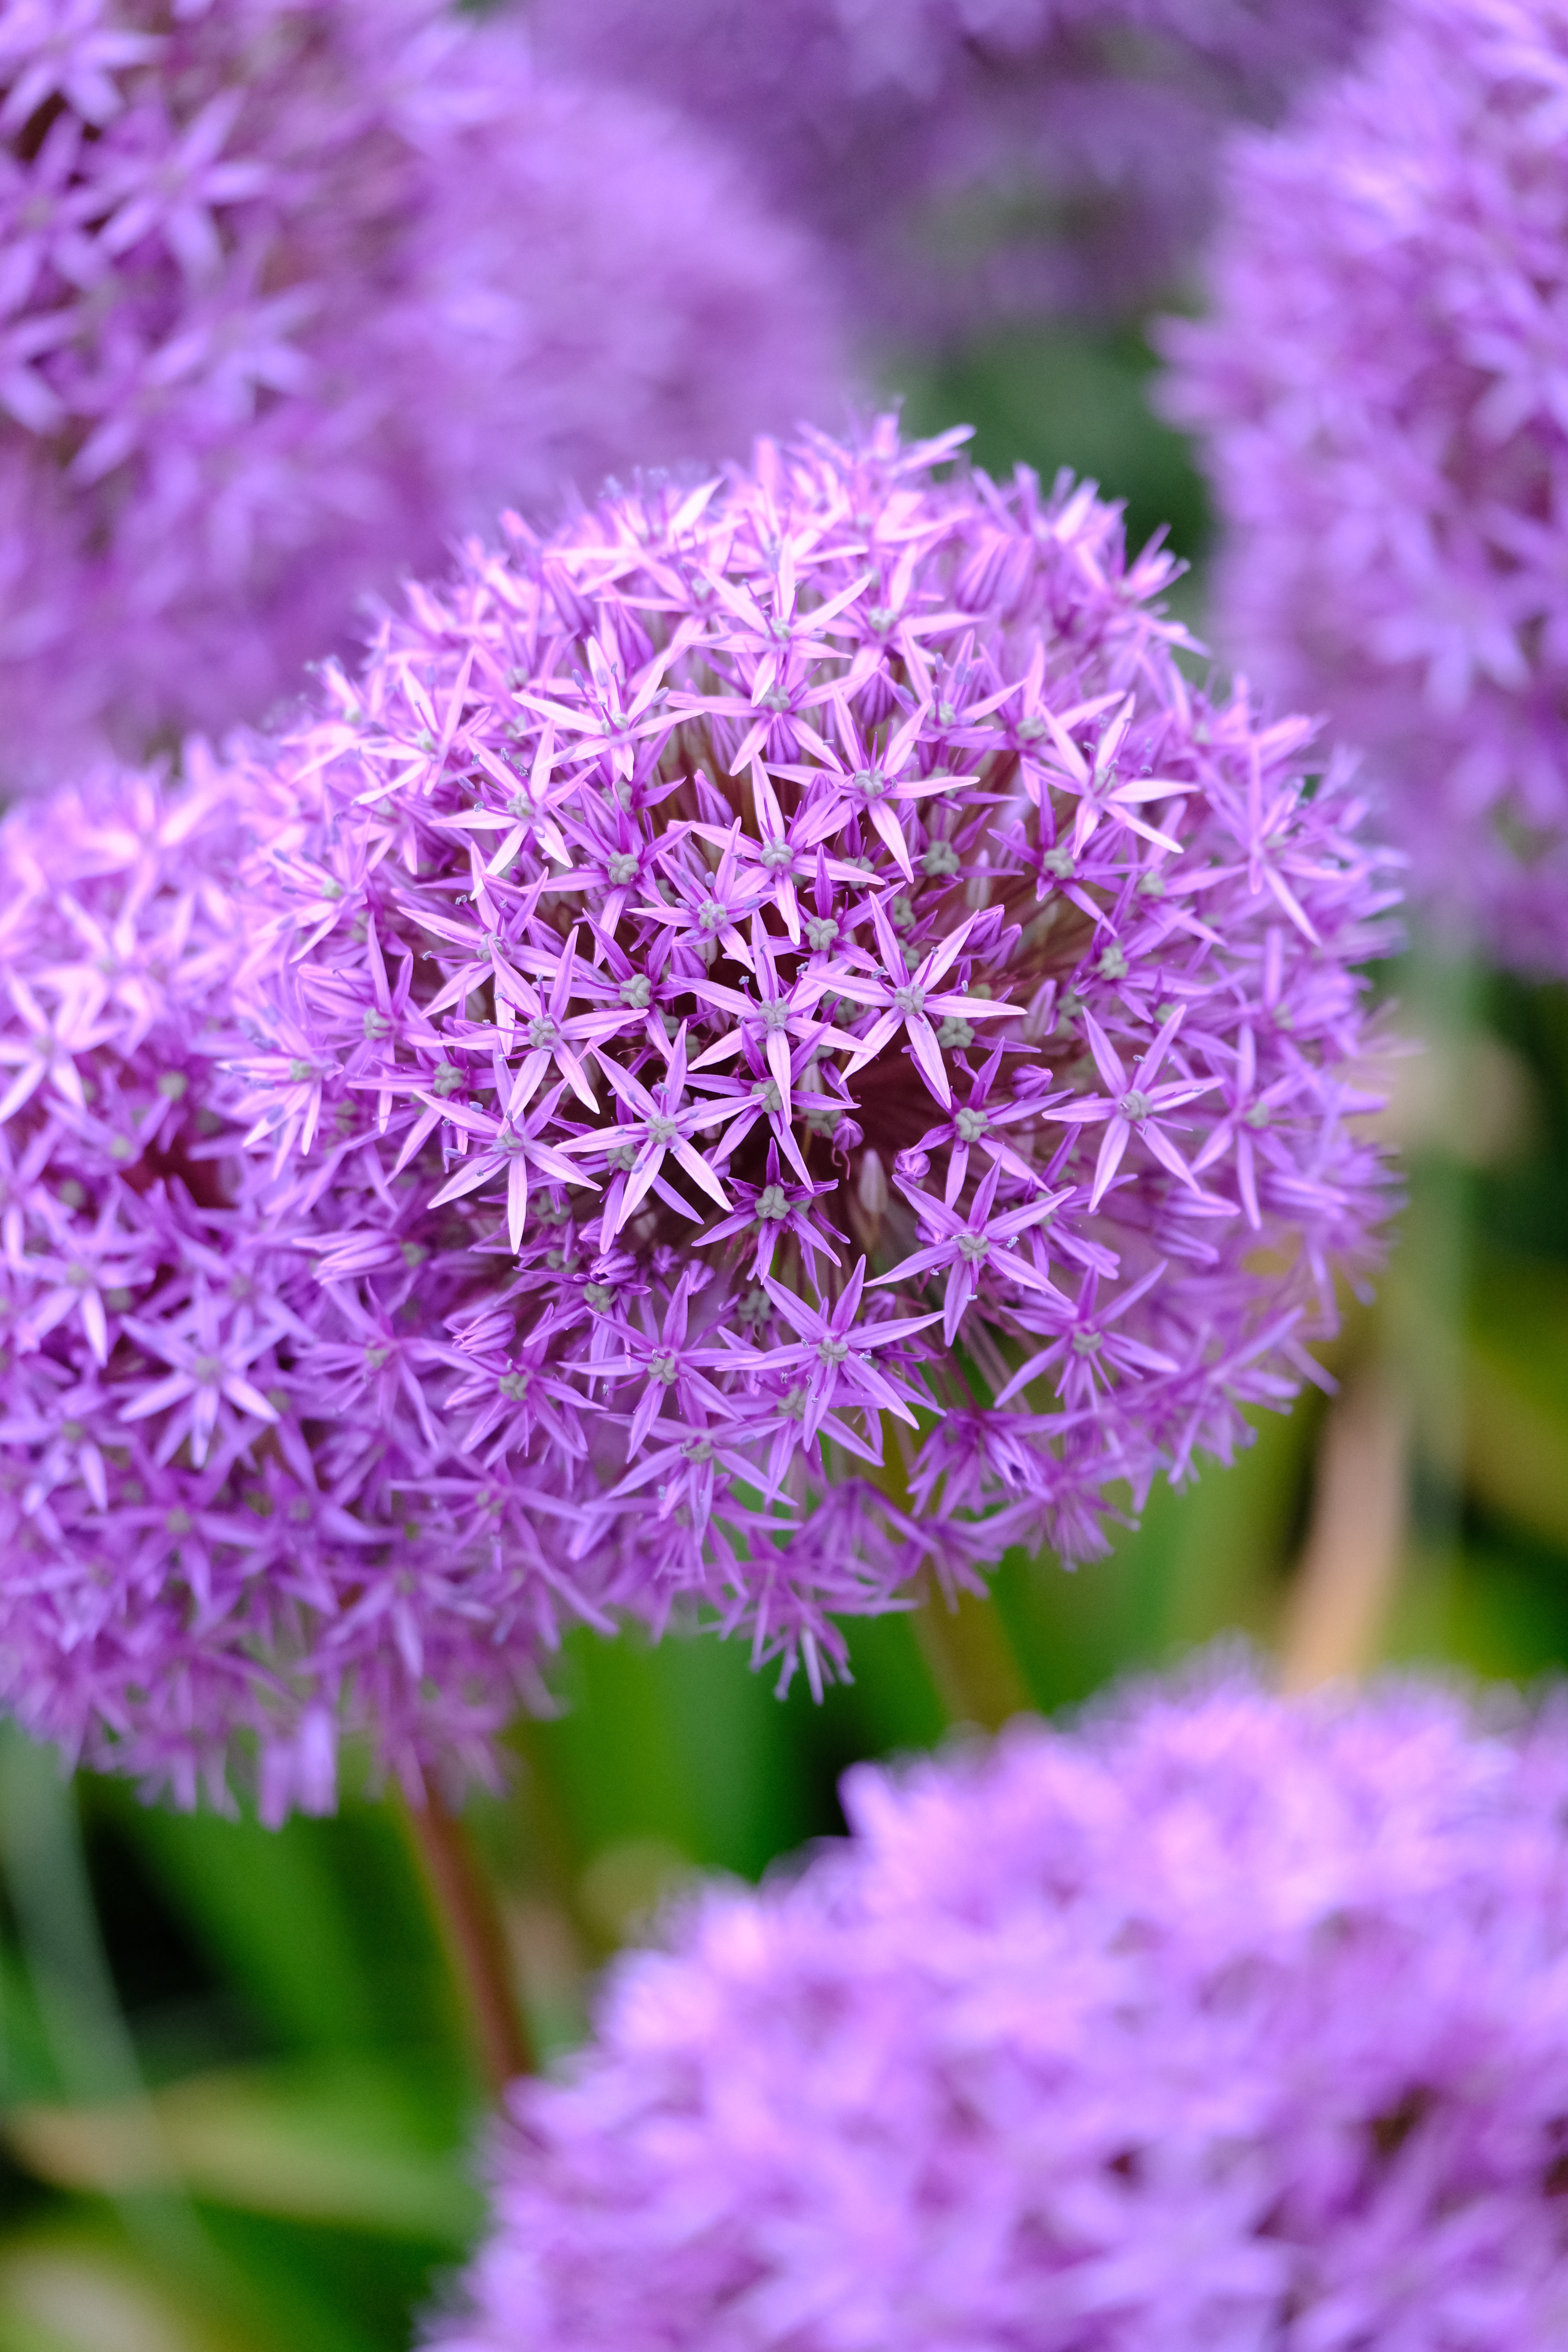
natural, flower, plant, purple, petal, botany, terrestrial plant, herbaceous plant, magenta, flowering plant, annual plant, shrub, close up, groundcover, pollen, grass, floristry, wildflower, subshrub, macro photography, allium, electric blue, perennial plant, garden, plant stem, photography, amaryllis family, Pedicel, ironweed, buddleia